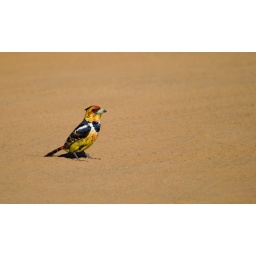
This little guy was sitting in the sand all by his lonesome.